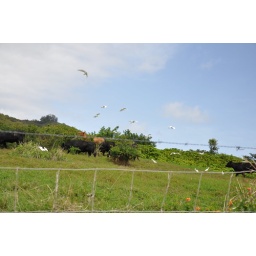
whir egret birds landin in cow pasture